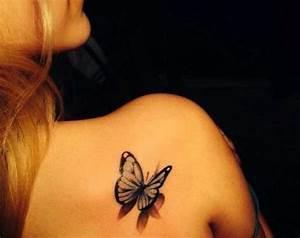
butterfly